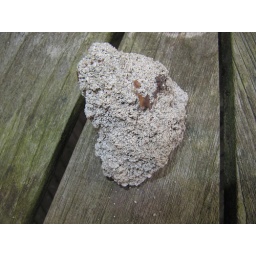
The material that caused the May 2009 water disaster in my house